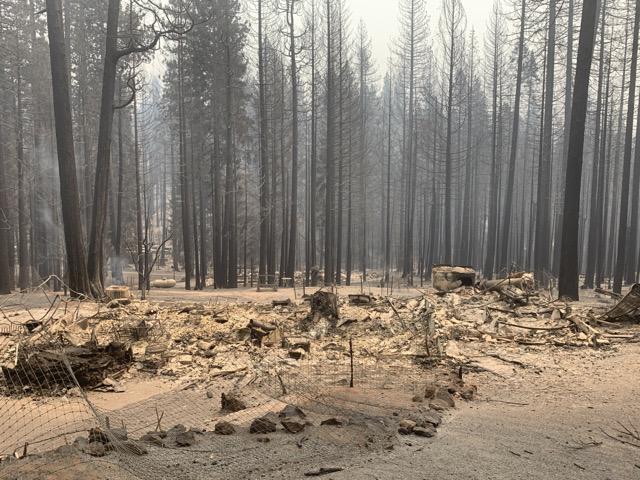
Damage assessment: destroyed